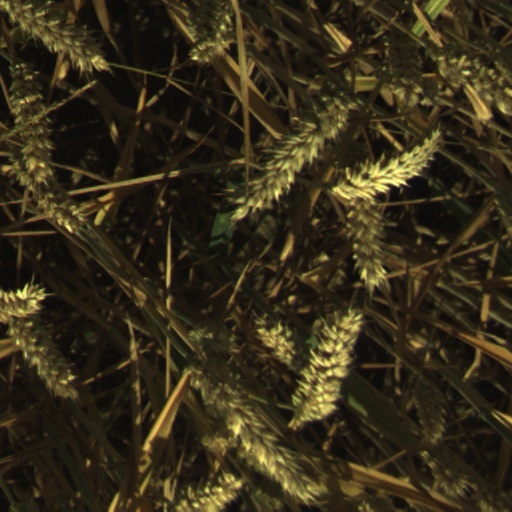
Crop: wheat